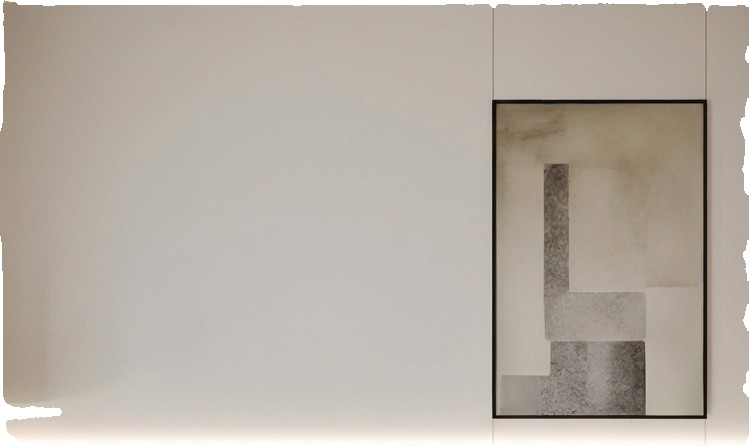
Surface category: wall